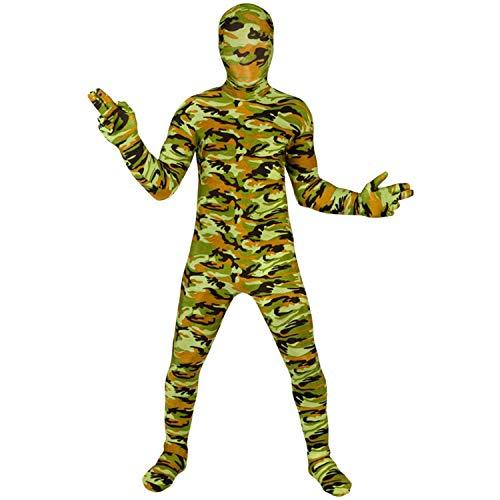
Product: Commando Kids Morphsuit Costume - size Medium 3'6-3'11 (105cm-119cm)
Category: Clothing, Shoes & Jewelry | Costumes & Accessories | Kids & Baby | Boys | Costumes
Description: OFFICAL MORPHSUIT COSTUME: The Commando Kids Morphsuit, ready to become action man and blend into your surroundings.
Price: $23.02
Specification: ProductDimensions:60.6x11.4x60.6inches|ItemWeight:8.5ounces|ShippingWeight:8.5ounces(Viewshippingratesandpolicies)|DomesticShipping:ItemcanbeshippedwithinU.S.|InternationalShipping:ThisitemcanbeshippedtoselectcountriesoutsideoftheU.S.LearnMore|ASIN:B00F3CCNHI|Itemmodelnumber:KPCOM|Manufacturerrecommendedage:6month-1years